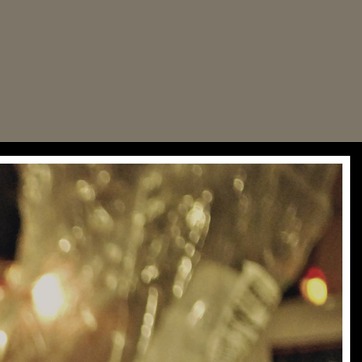
Material: plastic